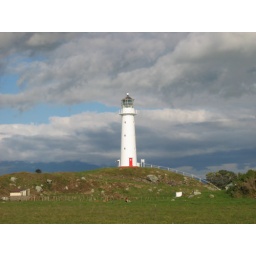
New plymouth, can't see the white mountain behind in the clouds!